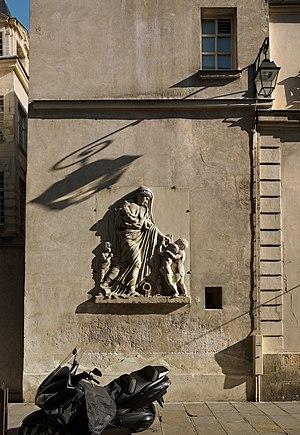
Ancienne fontaine de la Charité, 3e arrondissement de Paris, France.
Cet article dresse la liste des fontaines protégées au titre des monuments historiques dans la région d’Île-de-France.